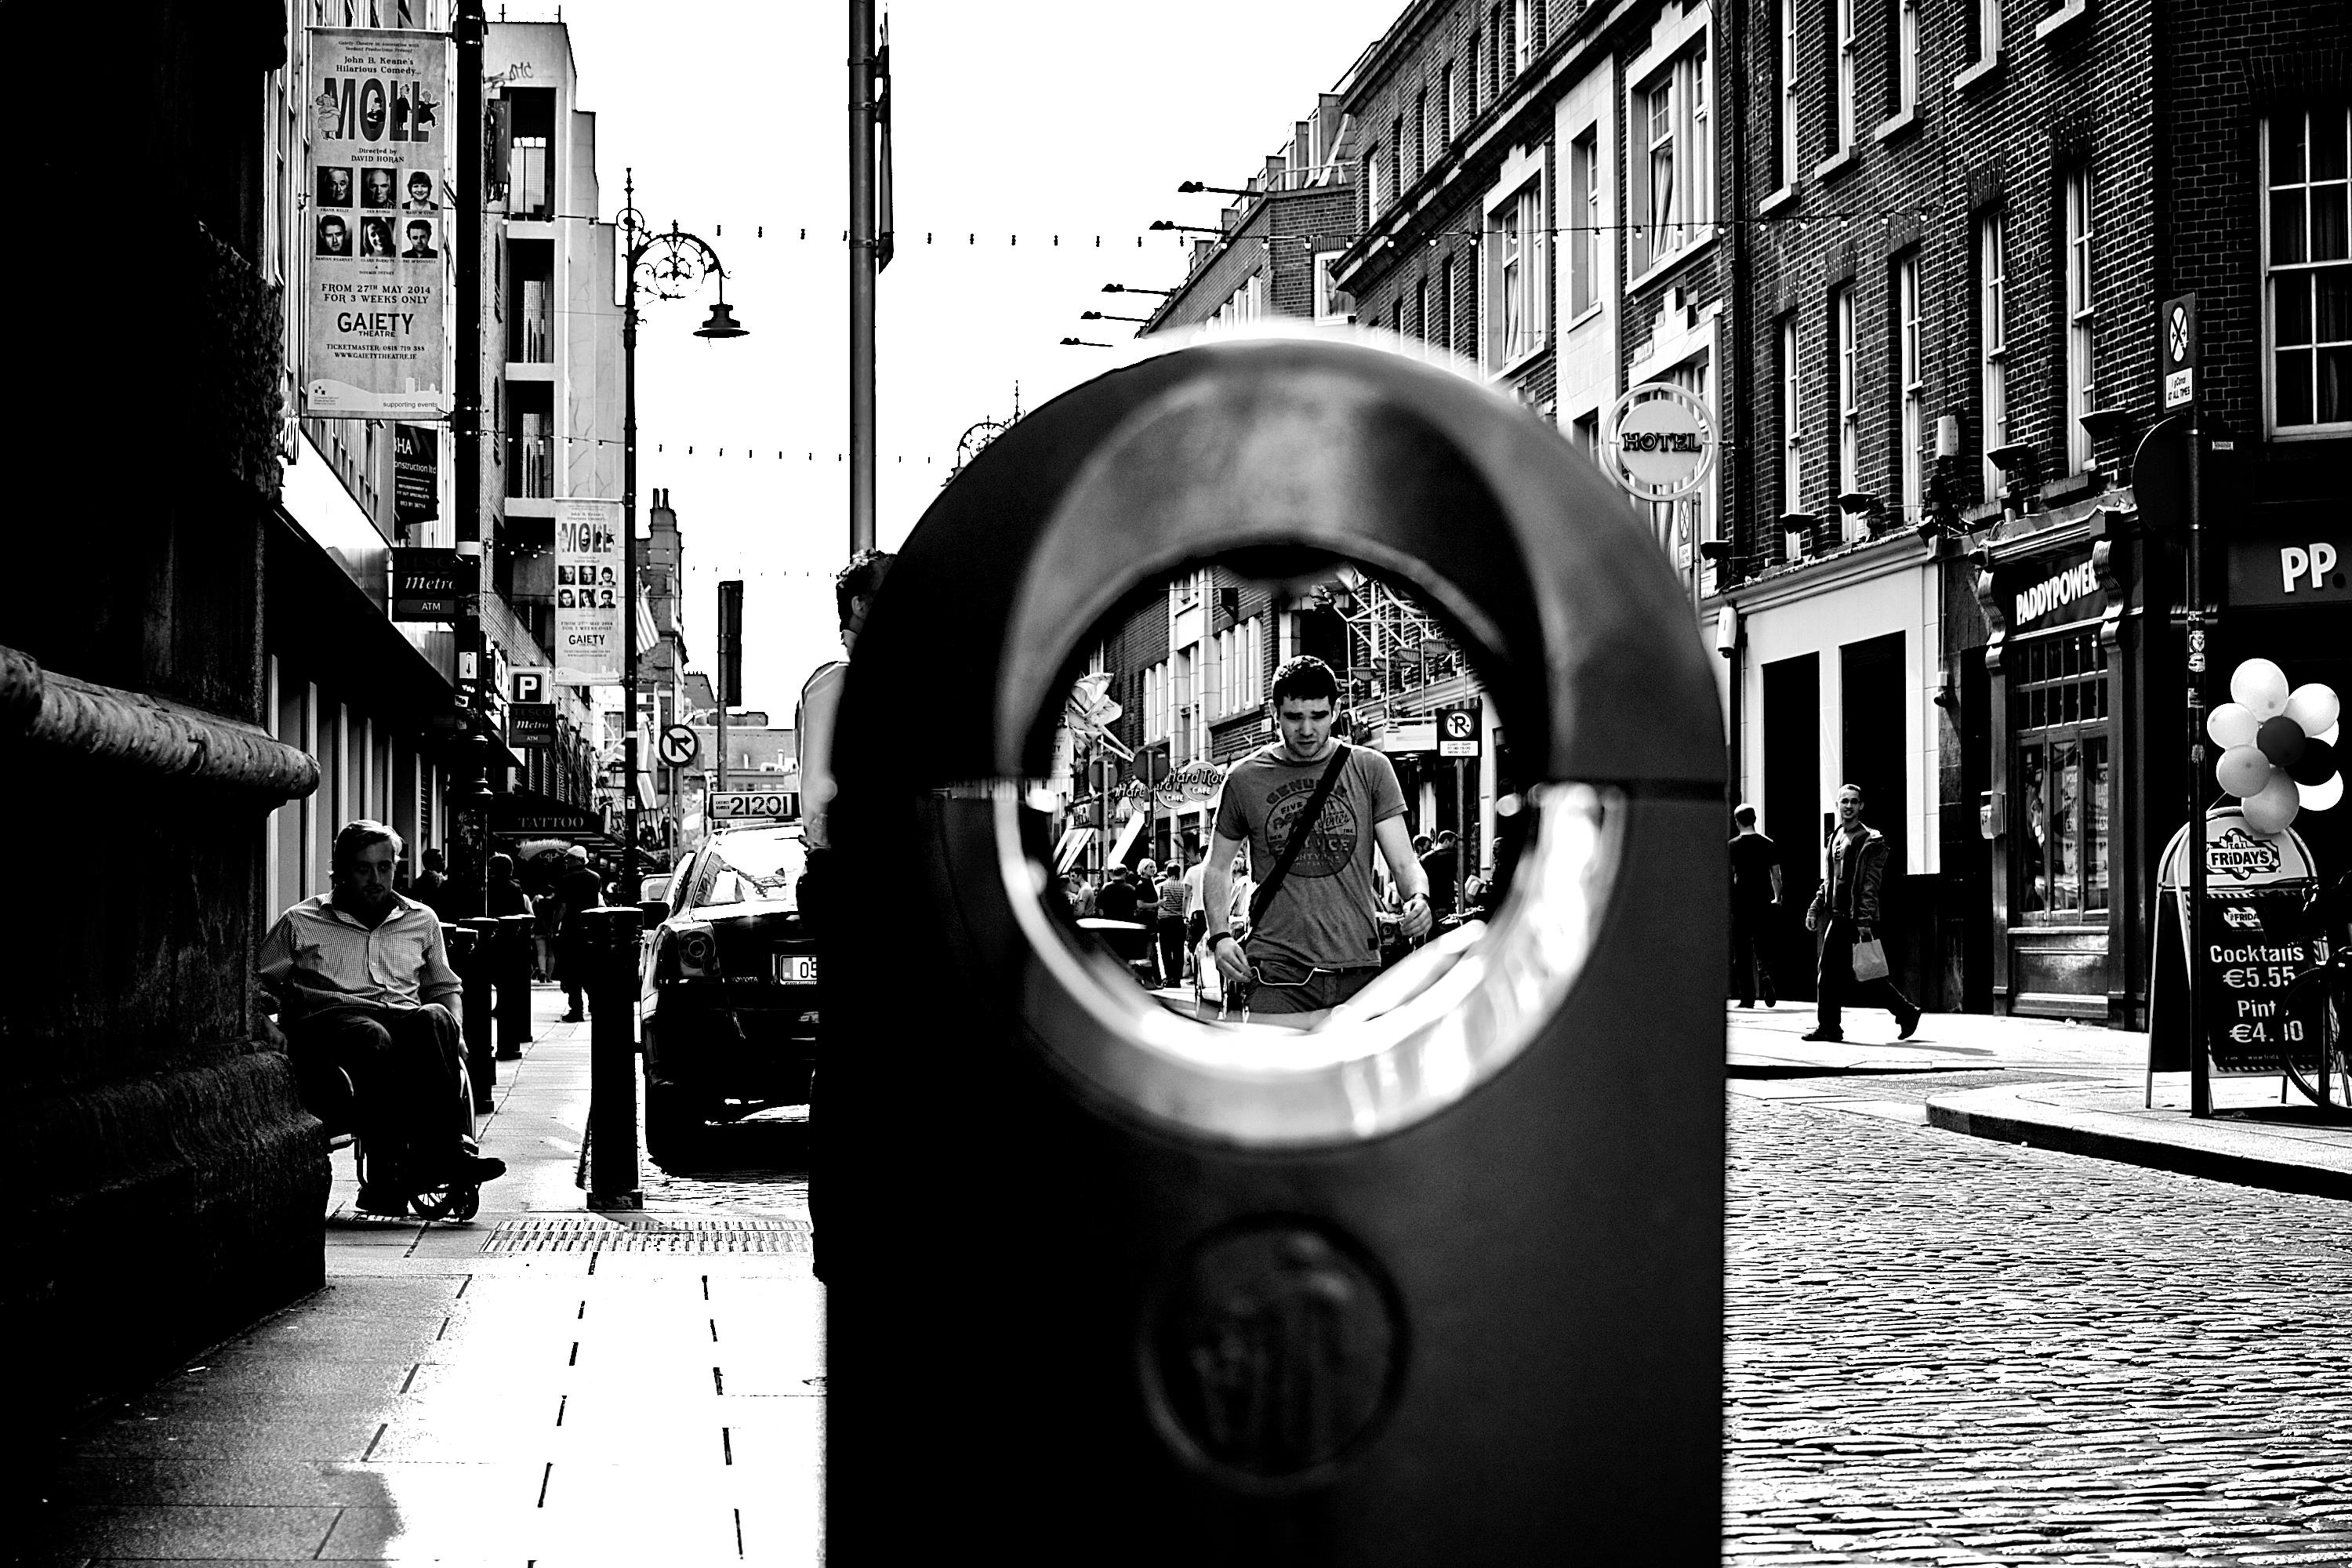
white, black, black and white, monochrome, urban area, street, monochrome photography, architecture, photography, infrastructure, city, road, pedestrian, style, stock photography, reflection, art, downtown, wheel, street art, still life photography